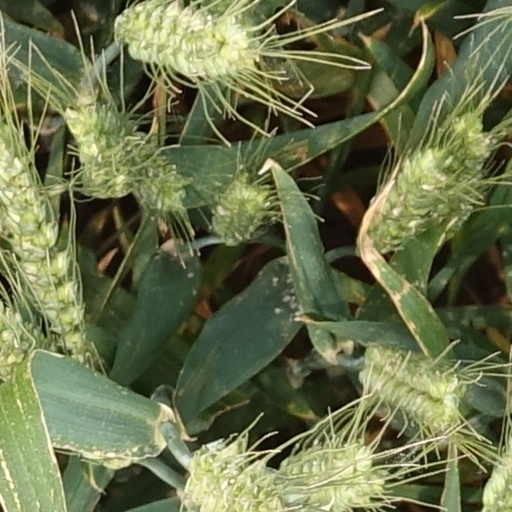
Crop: wheat